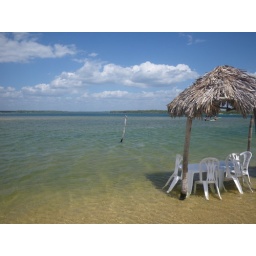
[Brasil]fresh water lake in the middle of the dunes